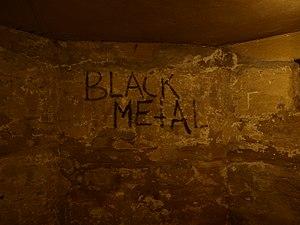
Le black metal est un sous-genre musical extrême du heavy metal, ayant émergé en Europe au milieu des années 1980, et développé dans les pays scandinaves, notamment en Norvège, au début des années 1990. Comme le thrash metal, le black metal s'inspire du punk hardcore et en particulier du Crust, de la Nouvelle vague de heavy metal britannique, ainsi que du shock rock, et se caractérise par un son agressif et chargé d'atmosphères sombres et, parfois, par des mises en scène sanglantes.